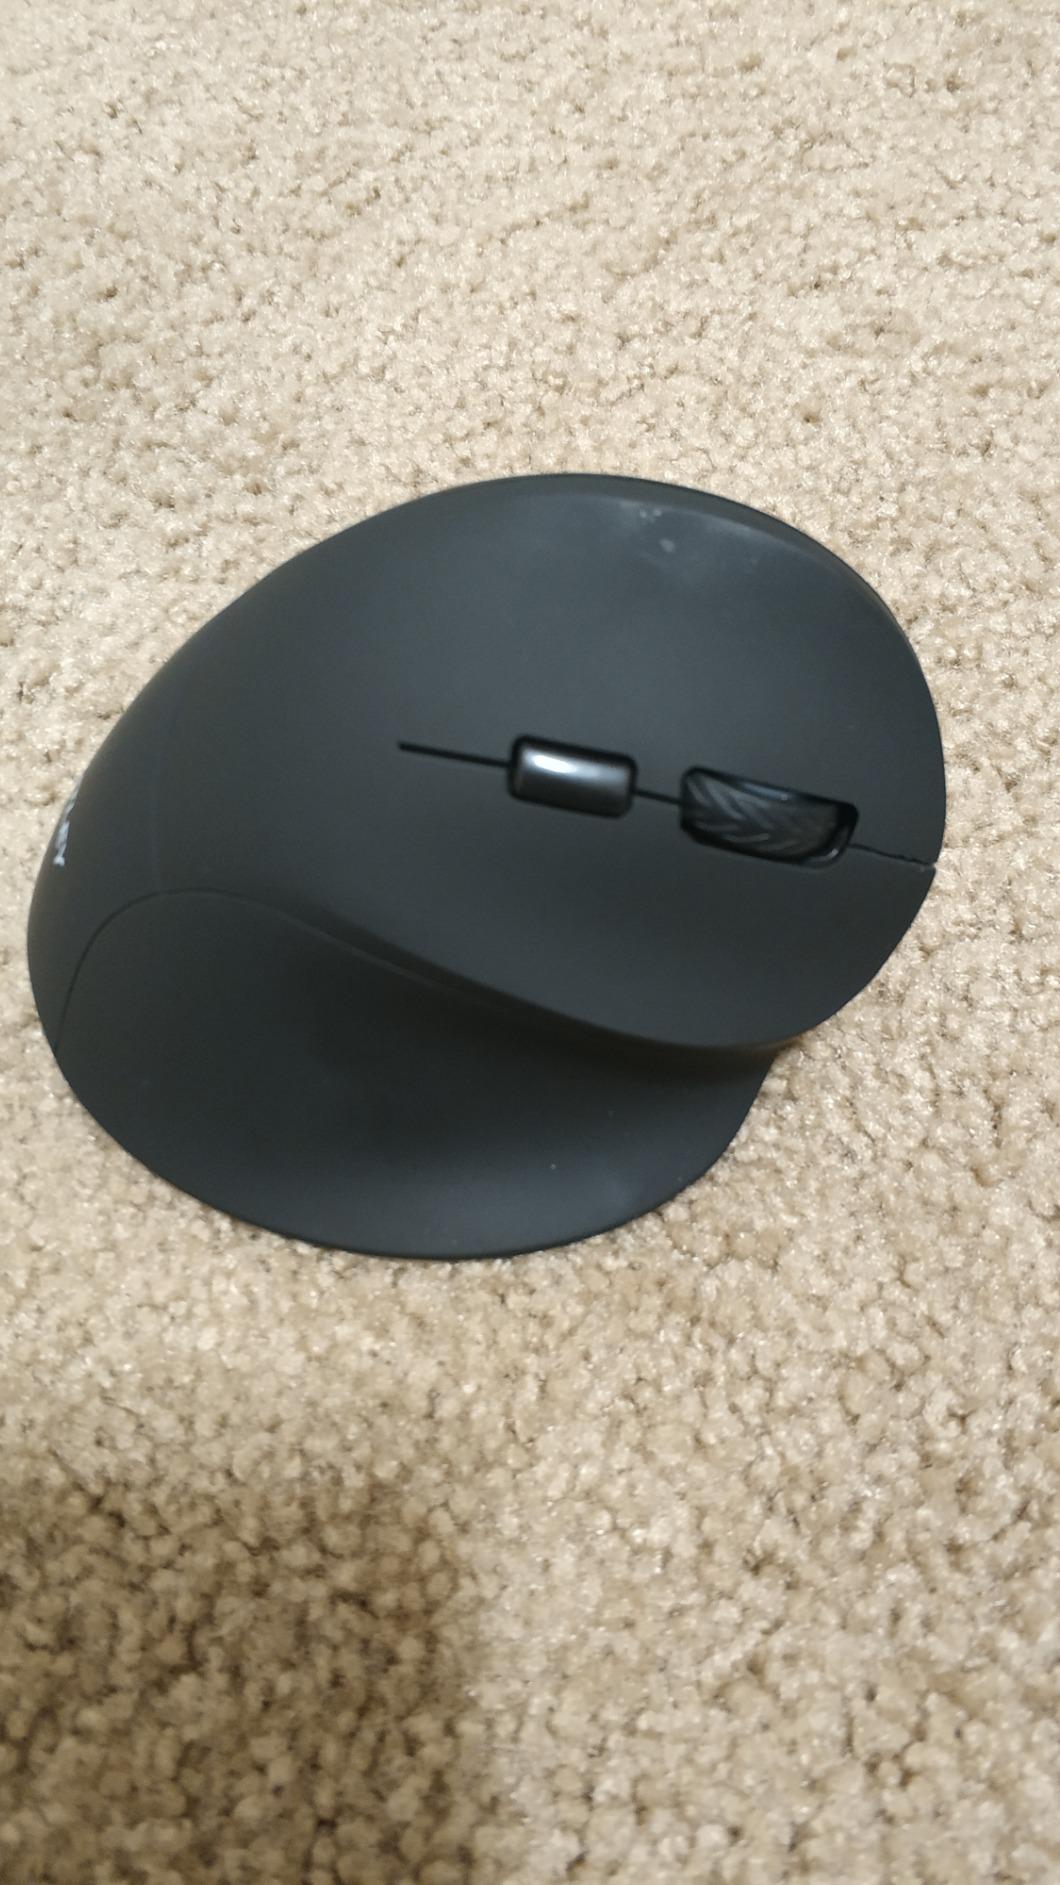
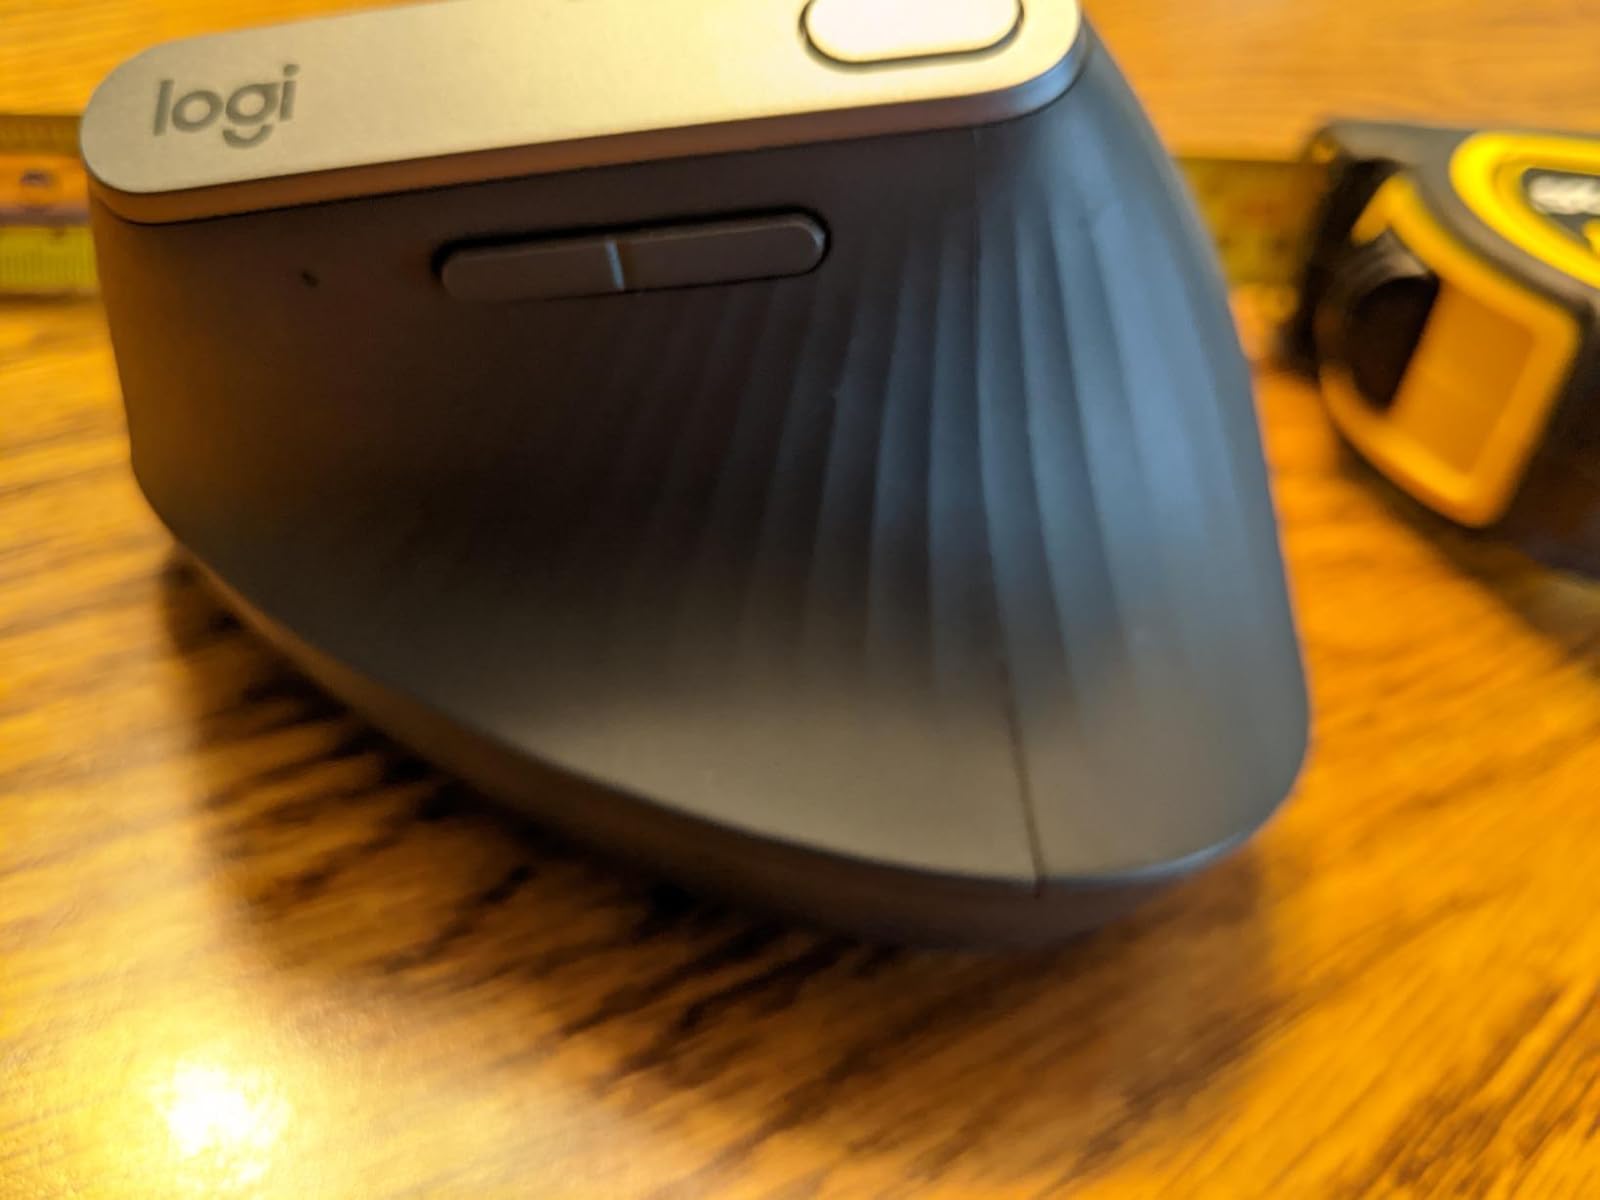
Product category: mouse
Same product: no